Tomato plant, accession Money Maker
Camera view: bottom (45 deg); turntable rotation: 300 degrees
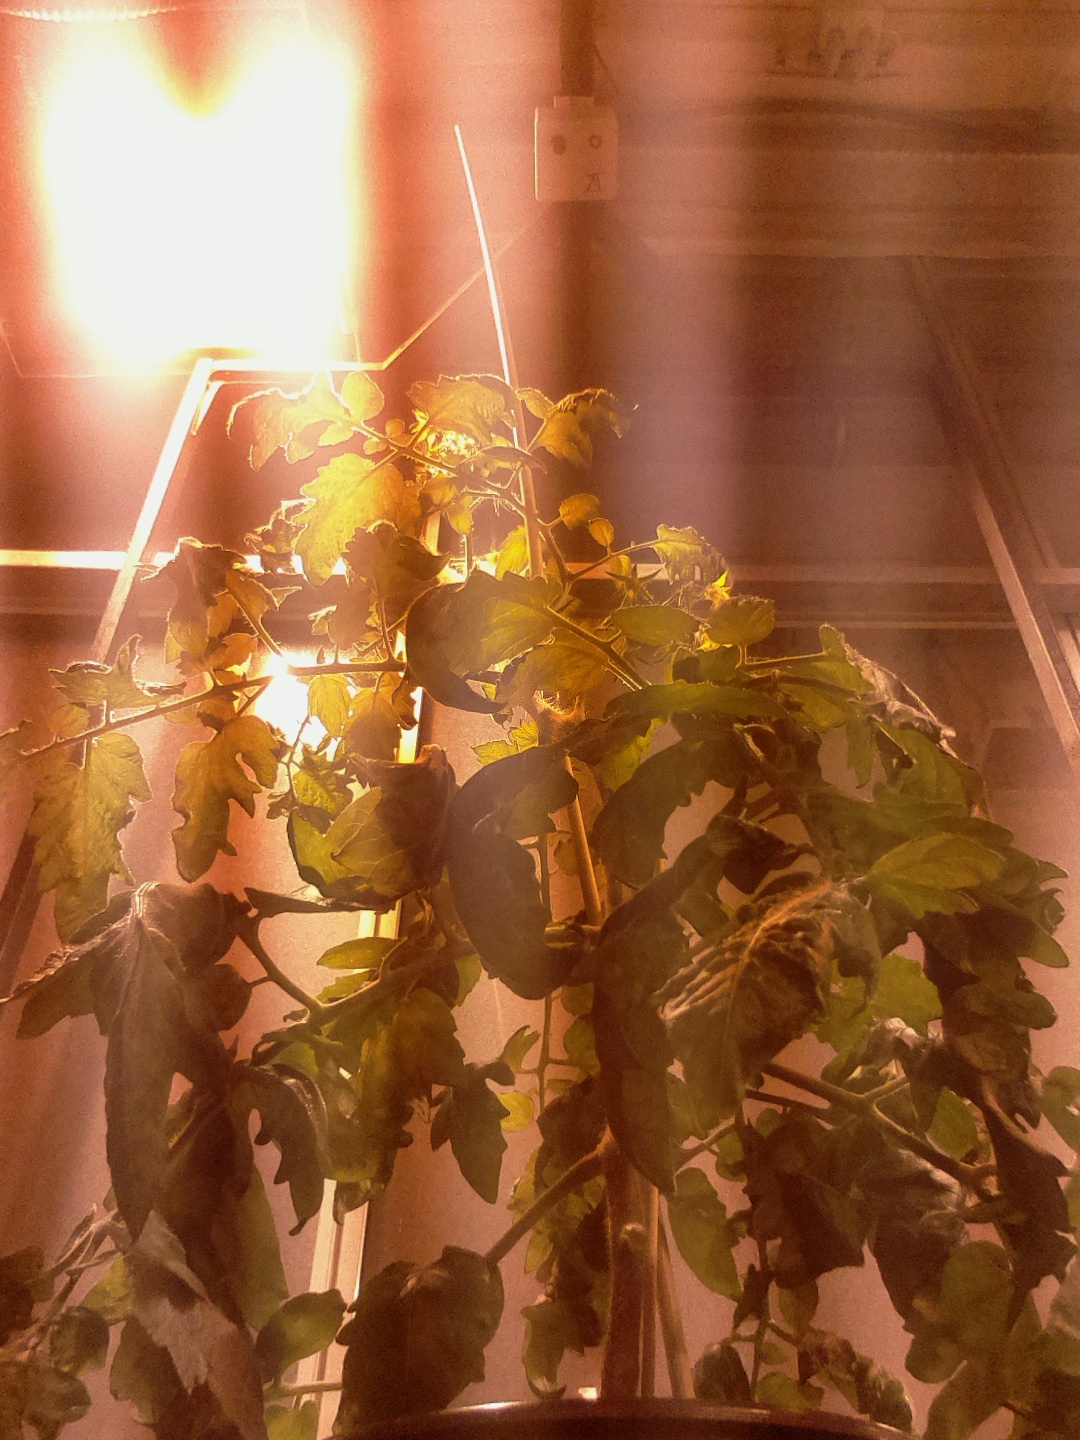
BBCH growth stage 67: Full flowering, 70%-80% of flowers open, more petals falling